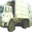
Label: truck